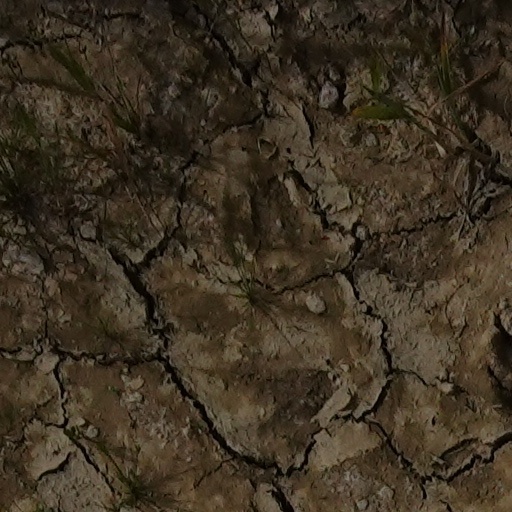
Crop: wheat